Olly Hicks

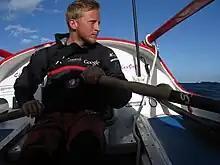

Oliver "Olly" Hicks (born 3 December 1981) is a British ocean rower, kayaker, explorer and inspirational speaker. He holds three world records for adventure. He is best known for his solo ocean rows and extreme kayak voyages. He first made the headlines after his solo trans-Atlantic voyage in 2005 when he became the first and currently only person to row from America to England solo and the youngest person to row any ocean solo. Hicks has rowed and paddled over 7,000 miles on ocean expeditions since 2005. Over 6,000 miles and 220 days alone at sea.